Stunt Driver

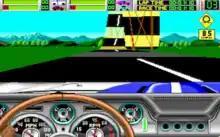
Approaching the loop

"Stunt Driver" allows the user to create a racetrack from components such as draw-bridges, banked curves, oil slicks, water hazards, and loops, then race on them alone, against computer-controlled opponents, or against another user via a modem or null-modem connection. It allows viewing and editing of replays using different cameras, another feature shared with "Stunts".